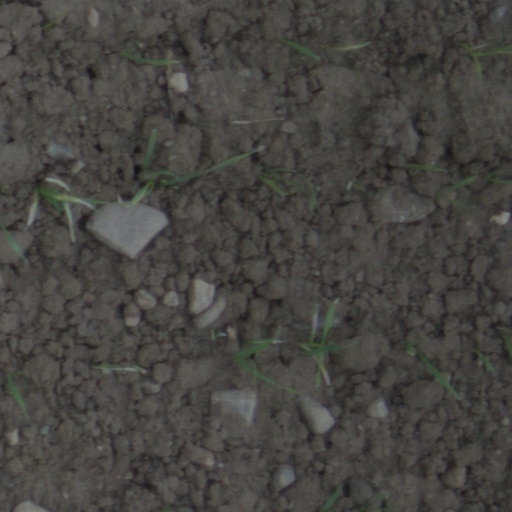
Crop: wheat